Mali caste

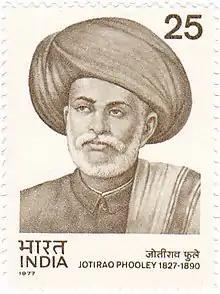
Jyotirao Phule,19th century social reformer

The Mali of Maharashtra are a caste of cultivators specializing in horticulture. The caste is concentrated in five districts of Western Maharashtra and a district in the Vidarbha region. They traditionally made their living by cultivating fruit, flowers and vegetables. There are many different sub-castes depending on what the sub-group cultivated, for example, the Phul mali were florists, the Jire mali grew jire or cumin, and halde mali cultivated Halad (turmeric) etc. In the 20th century, the mali have been the pioneers in using irrigation to grow cash crops such as sugar cane and in establishing farmer owned sugar mills. This led later in the century of wide spread cultivation of sugarcane in Western Maharashtra by other communities as well as the establishment hundreds of sugar mills in Maharashtra and other regions of India.